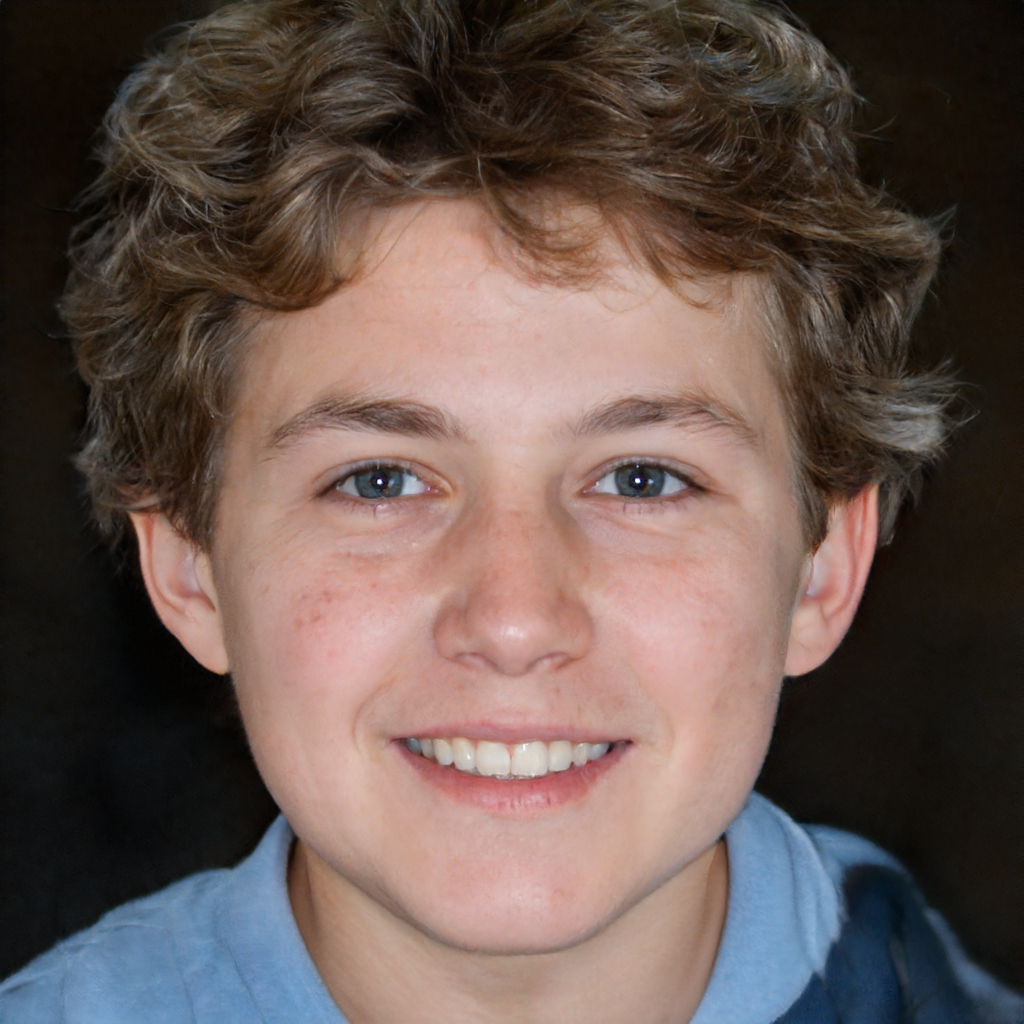
Gender: Male